Ennis House

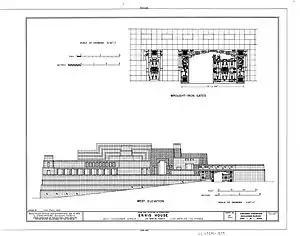
Drawing of the northern elevation

The main entrance is through a pair of gates for pedestrians and vehicles, which are decorated with Mayan motifs. The vehicular gate leads to the house's motor court, which is surrounded by a low wall. The motor court, in turn, connects to a detached carport or semi-open garage with space for two vehicles. A doorway leads from the motor court directly to the main house's loggia; the original plans called for an open-air loggia, but it was enclosed to give the house a direct entrance from the motor court. An outdoor swimming pool, dating from 1940, is located on a terrace abutting the house's northern facade. The pool is variously cited as measuring or across. The terrace abuts a bedroom and library inside. Both the main house and the garage wing have large windows and elaborate columns.